Leaside Bridge

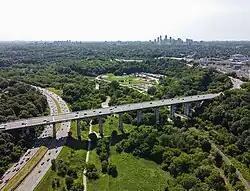
The Leaside Bridge from the ravine

The Leaside Bridge, formerly the East York Leaside Viaduct, and officially commemorated as the Confederation Bridge, is a truss bridge that spans the Don River in the City of Toronto, Ontario. Carrying six lanes of Millwood Road, it was built to connect the then Town of Leaside, including Thorncliffe Park, to the then Township of East York, and was completed on October 29, 1927. The construction time of only 10 months was record breaking at the time.